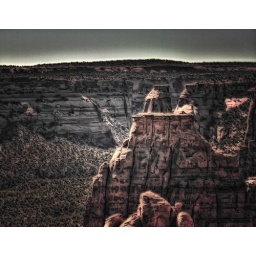
Spectacular red rock canyons and spires in western Colorado.